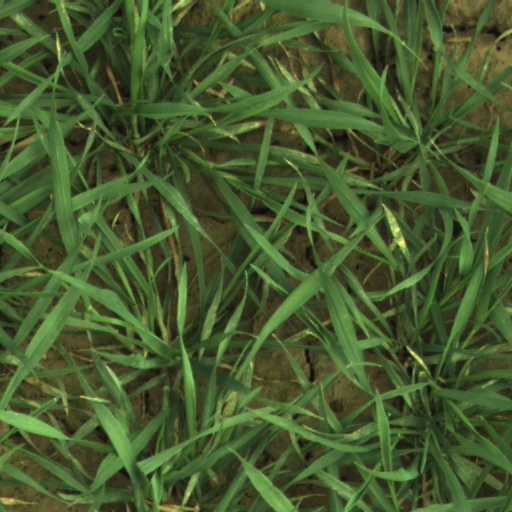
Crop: wheat